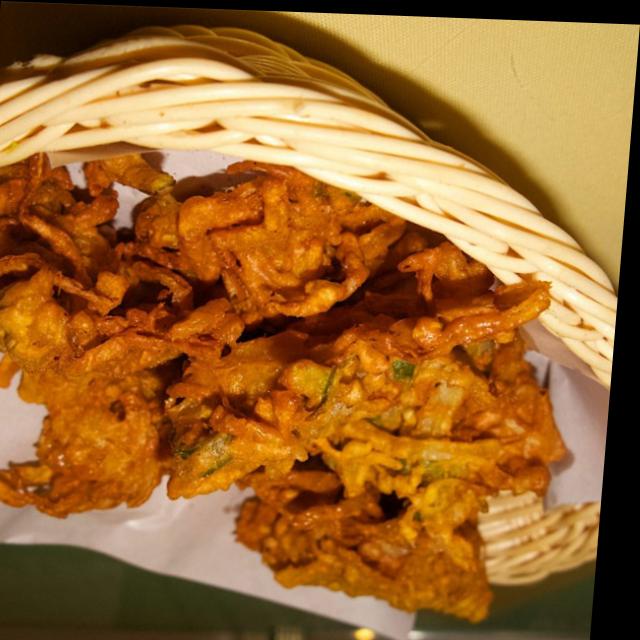
Dish: pakode